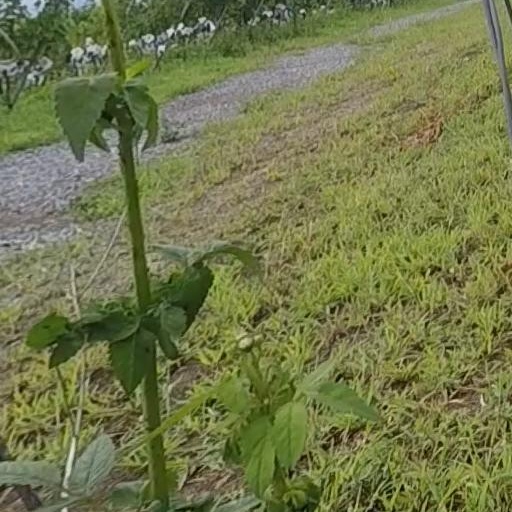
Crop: grape